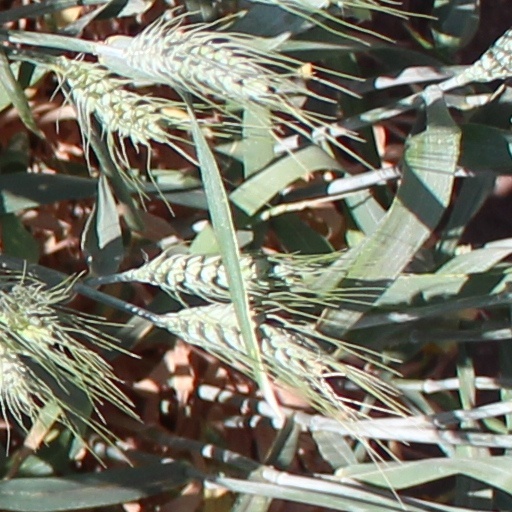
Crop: wheat